University of Colorado Museum of Natural History

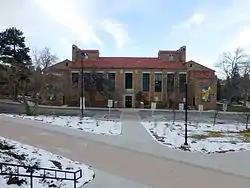
The museum's public exhibits are housed in the Henderson Building on the University of Colorado at Boulder campus.

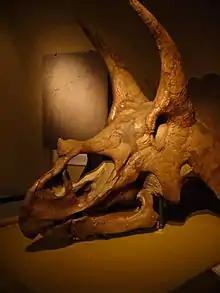
A triceratops skull in the Paleo Hall at the museum.

The University of Colorado Museum of Natural History is a museum of natural history in Boulder, Colorado. With more than four million artifacts and specimens in the areas of anthropology, botany, entomology, paleontology and zoology, the museum houses the most extensive natural history collection in the Rocky Mountain region. In 2003, the University of Colorado Museum received accreditation by the American Alliance of Museums.